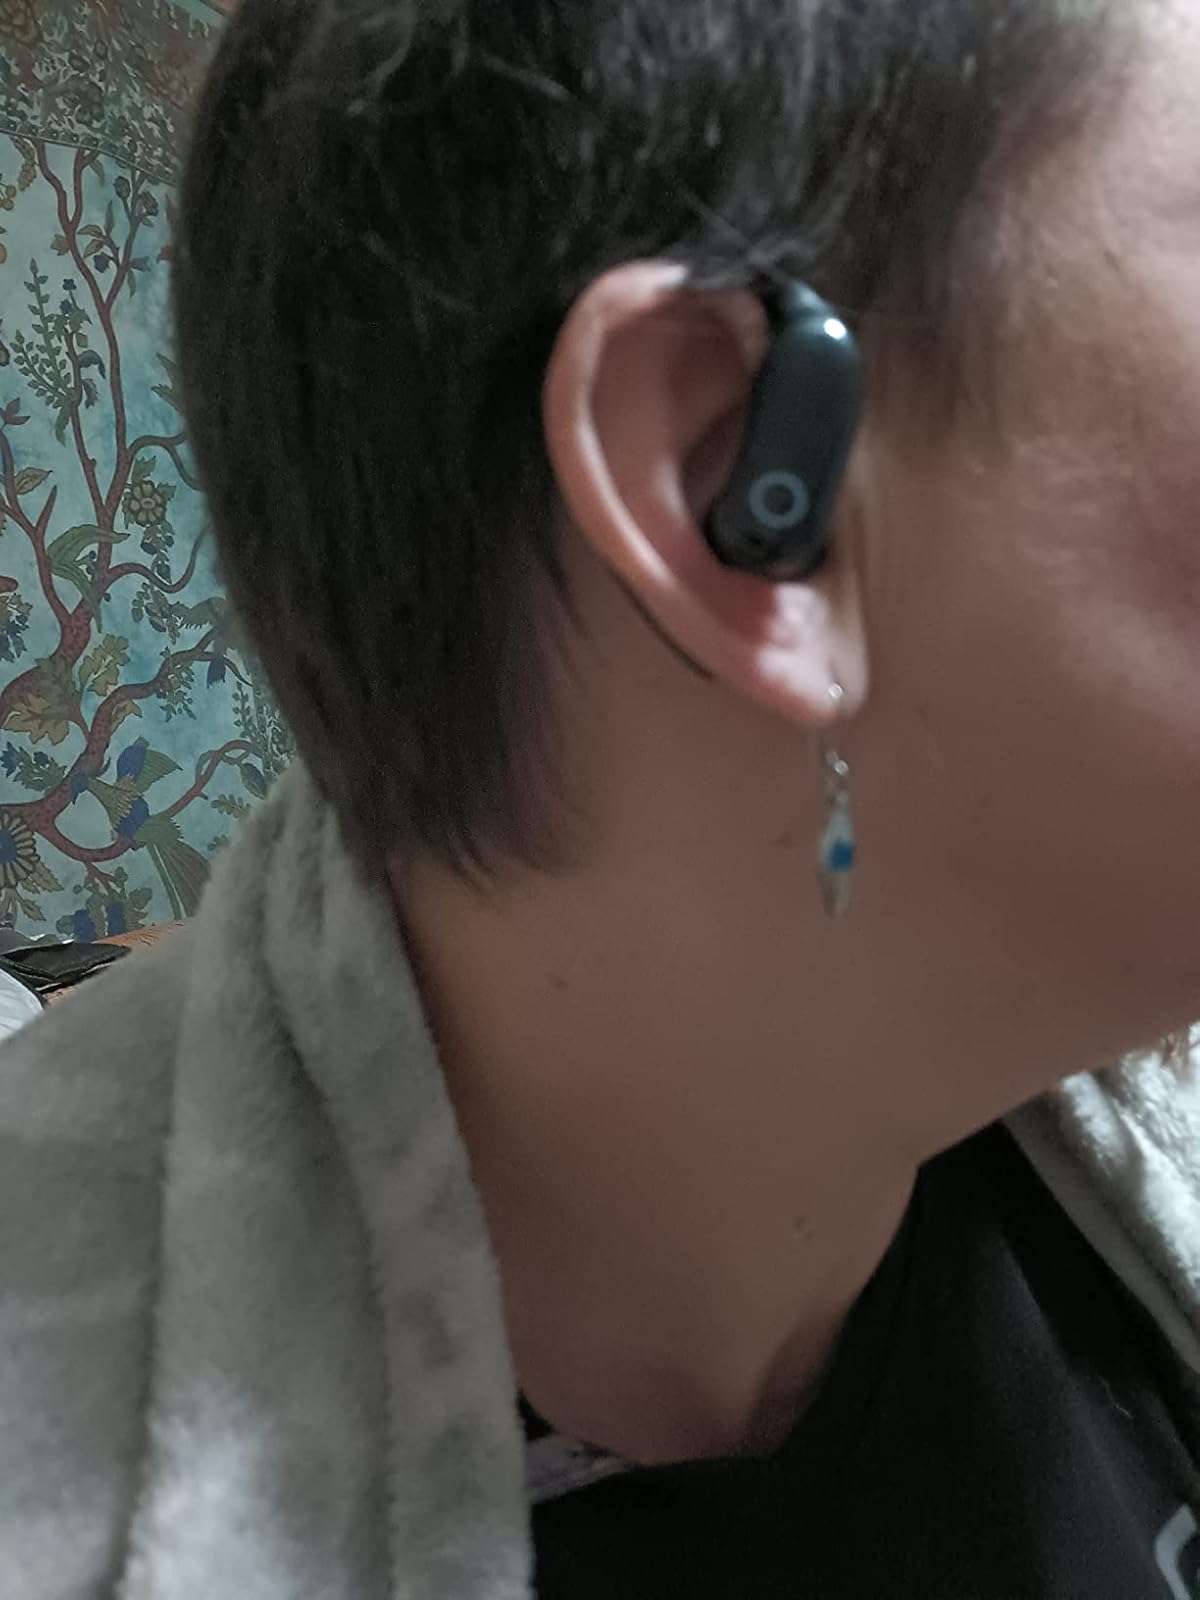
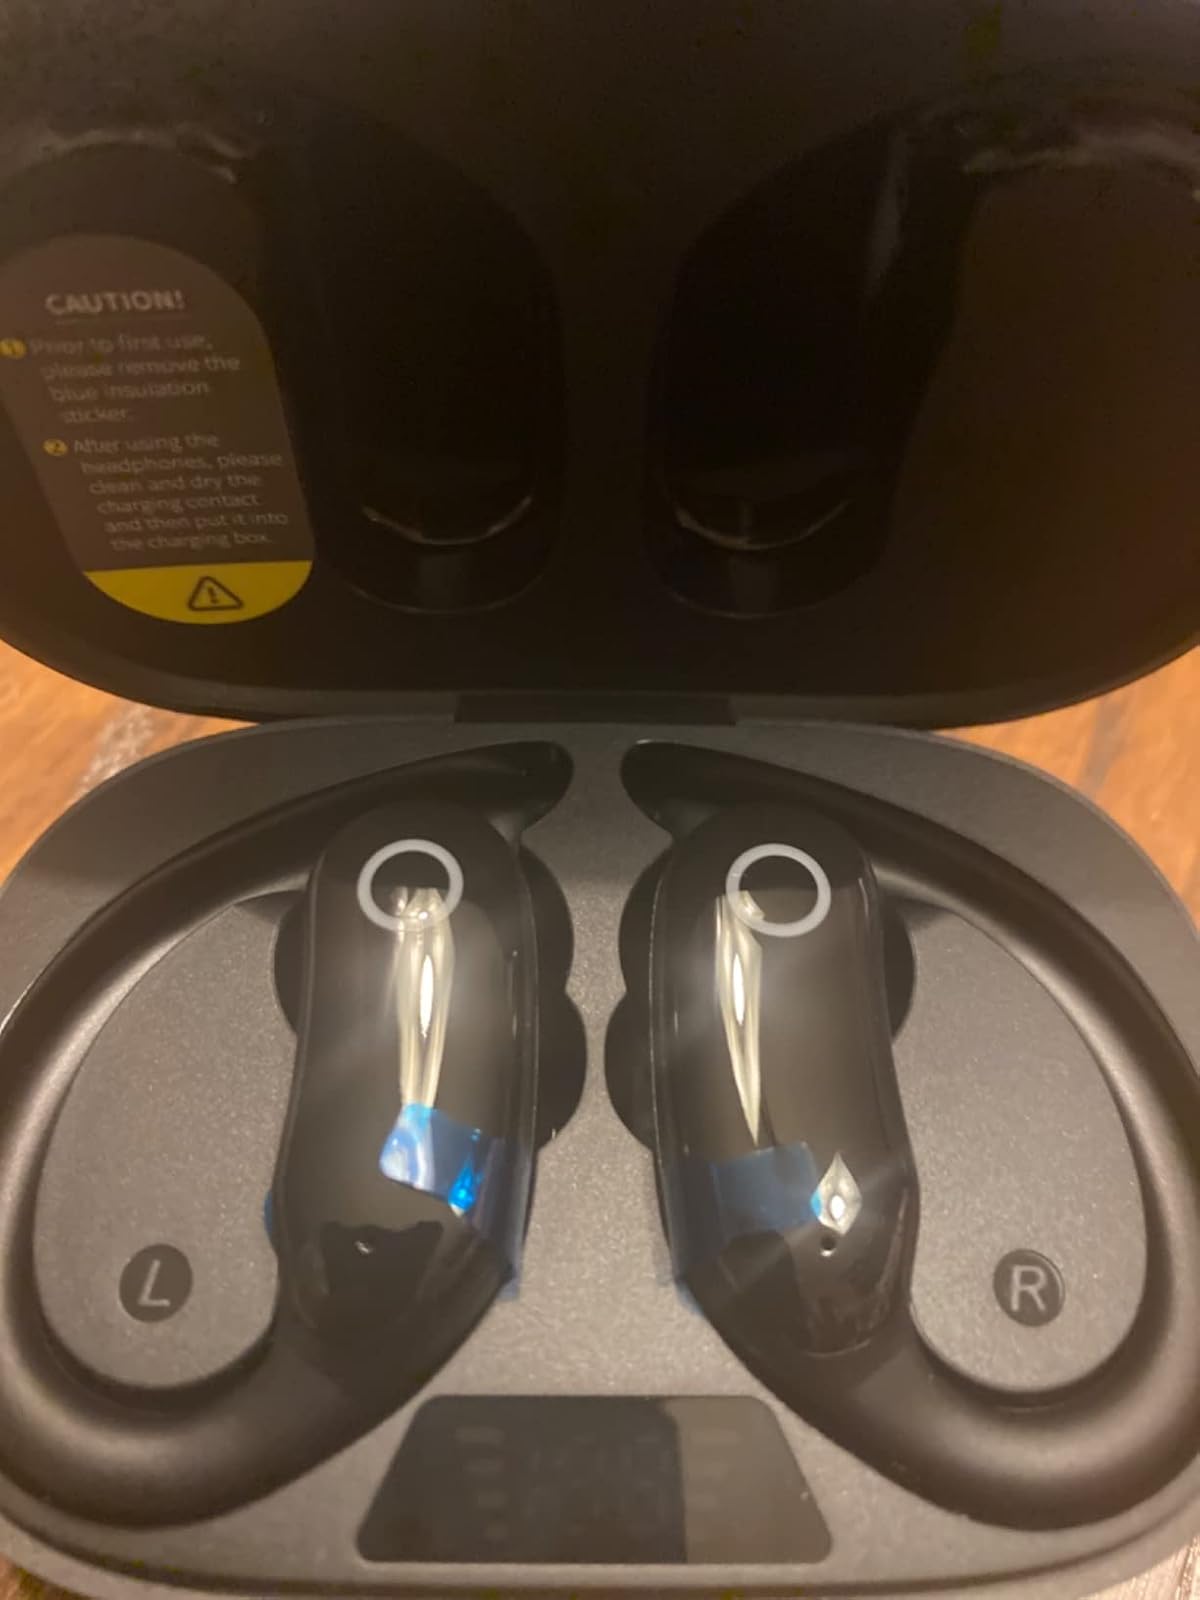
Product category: earbuds
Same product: yes